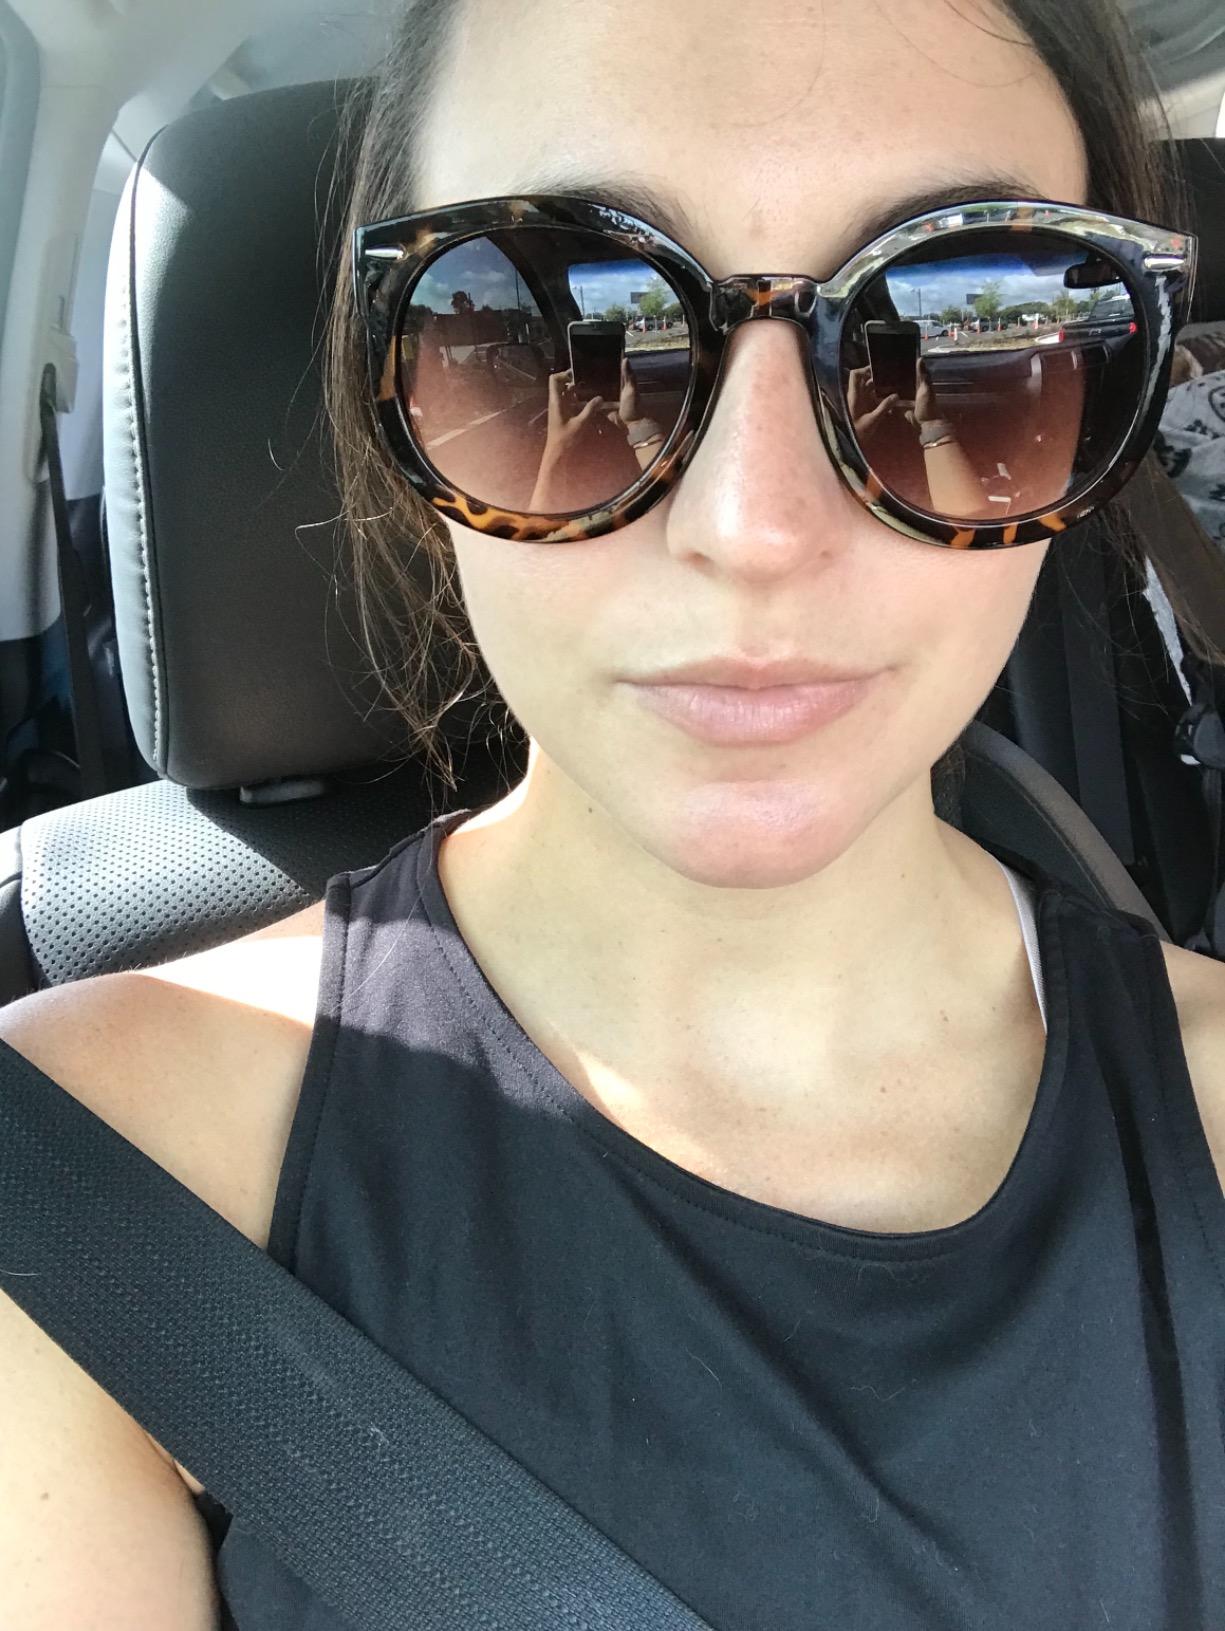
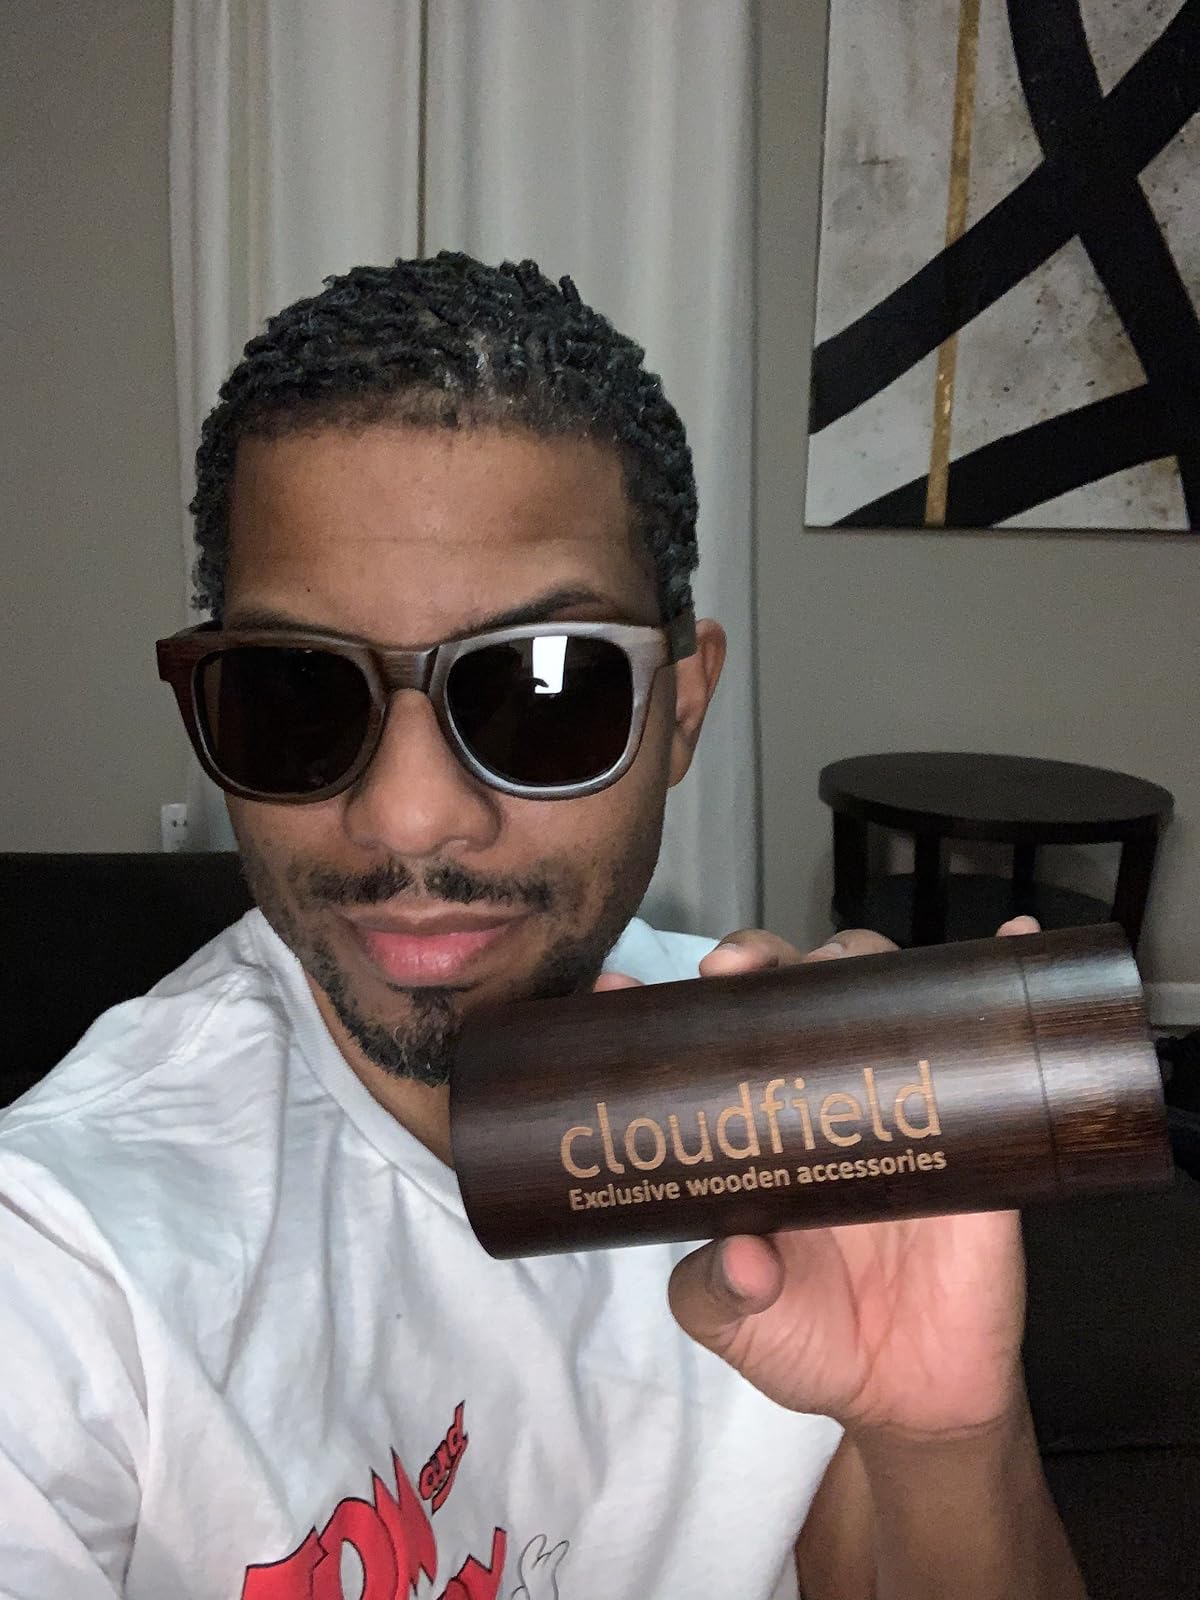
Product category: accessories_sunglasses
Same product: no